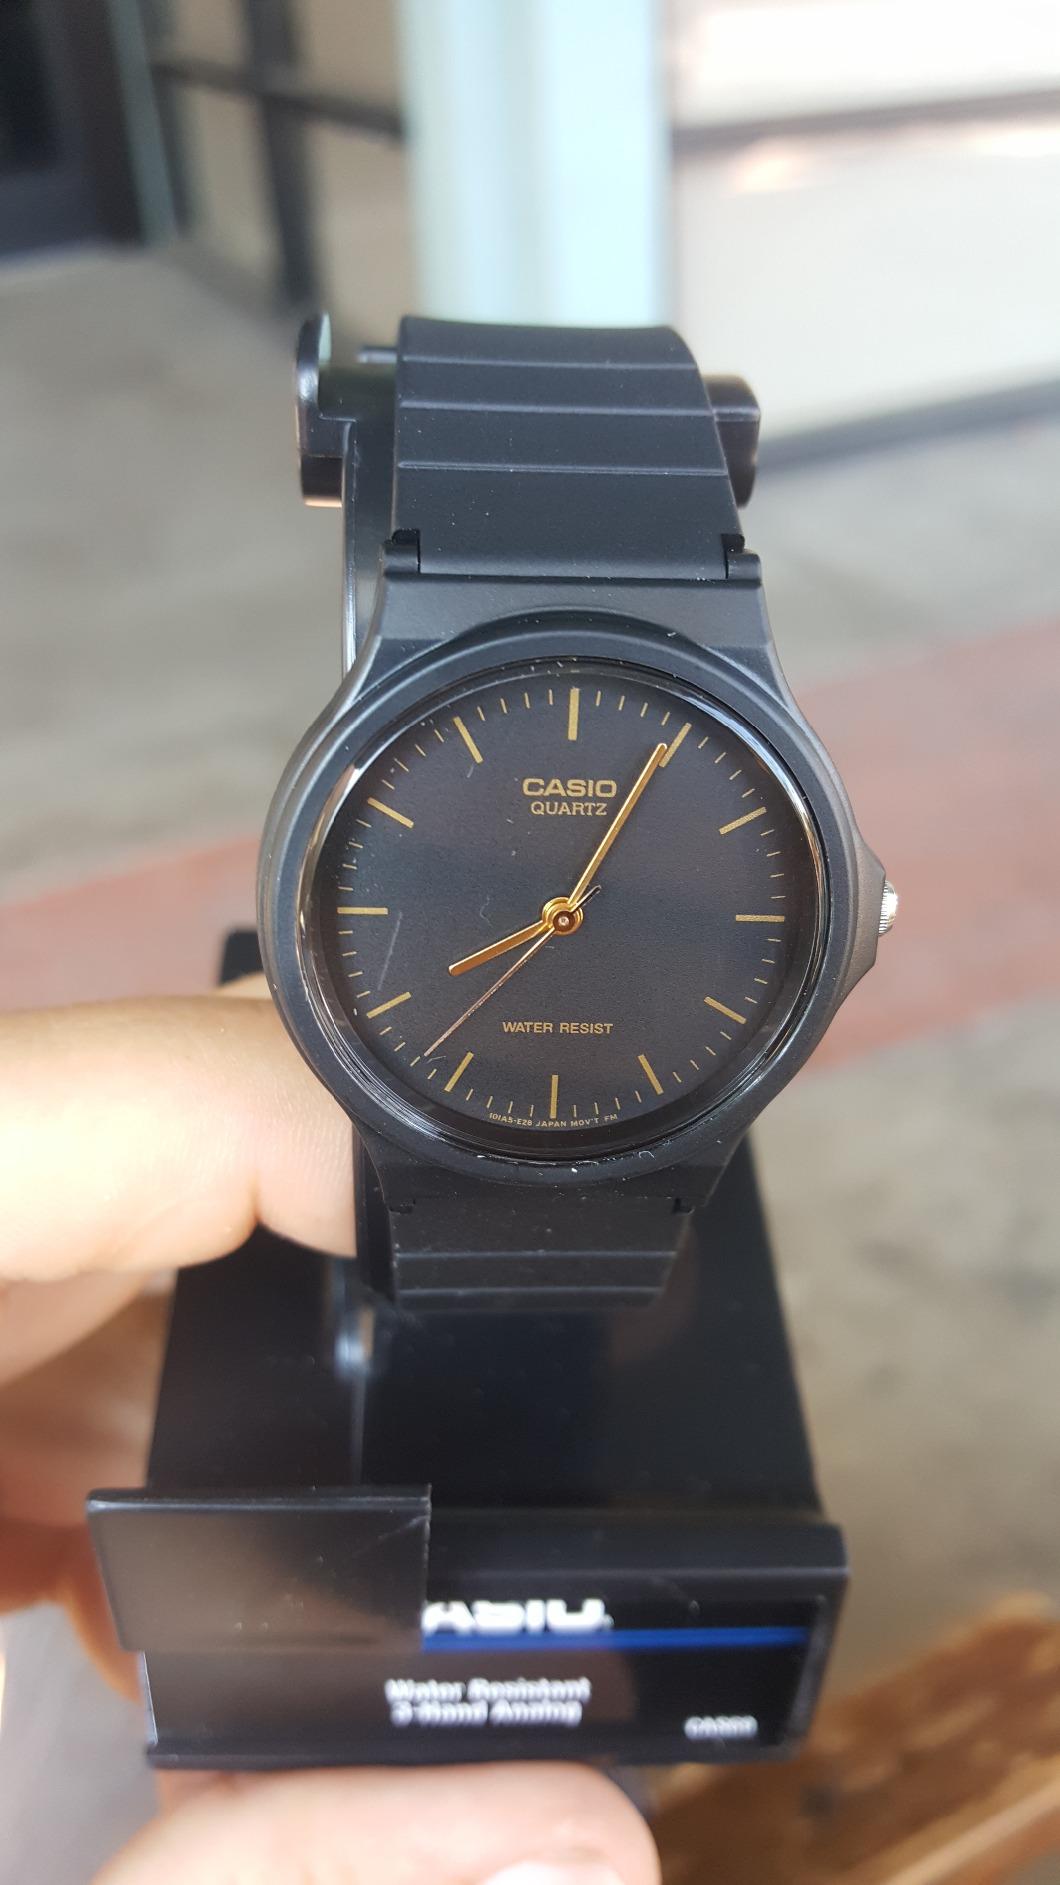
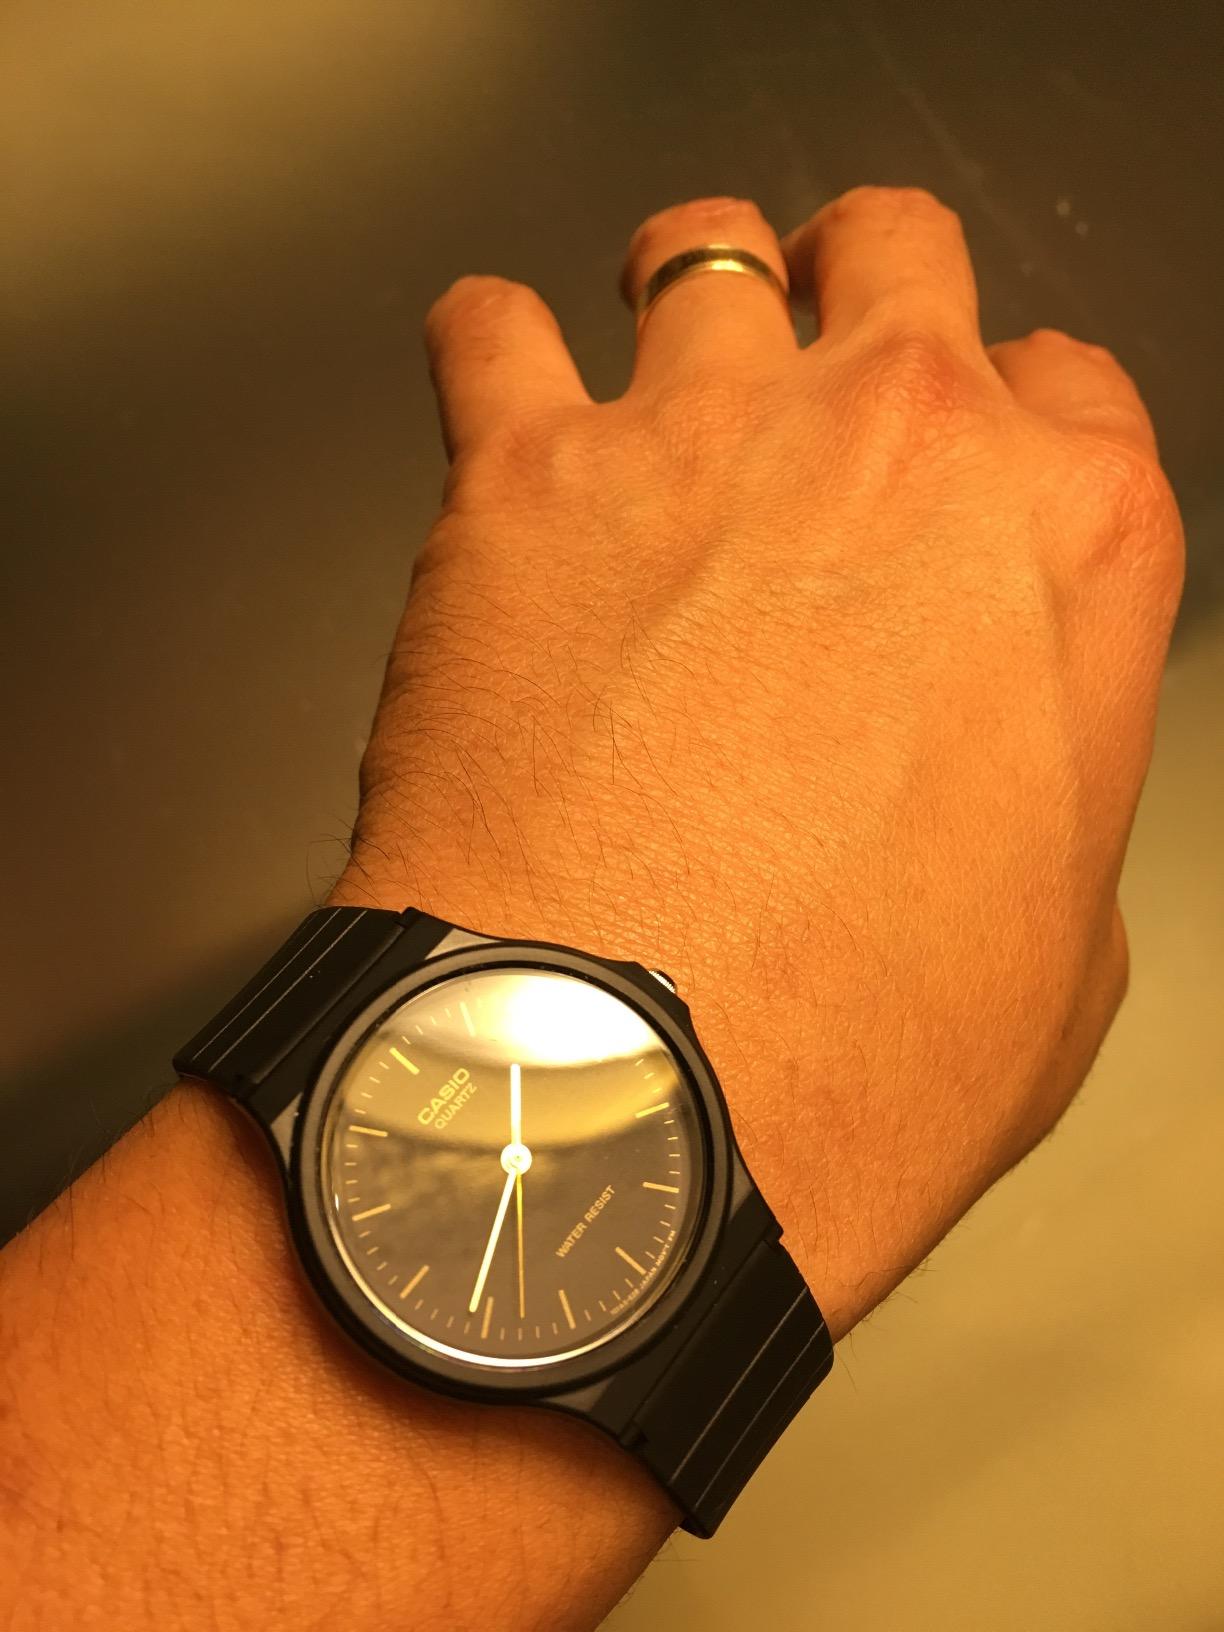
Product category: accessories_watch
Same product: yes